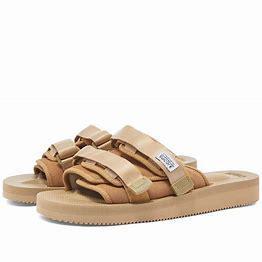
Brand: Suicoke
Model: 100